Down by the River Where the Dead Men Go

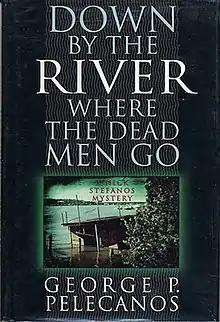
First edition cover

Down by the River Where the Dead Men Go is a 1995 novel by American writer George Pelecanos. It is the third book of a trilogy with the same protagonist, Nick Stefanos. In a scene in the movie "Shallow Hal," the main character is seen reading this book.